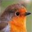
Label: bird